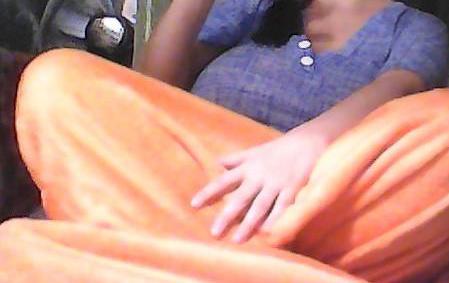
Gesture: no_gesture